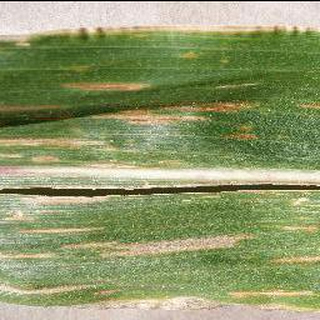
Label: corn_cercospora_leaf_spot